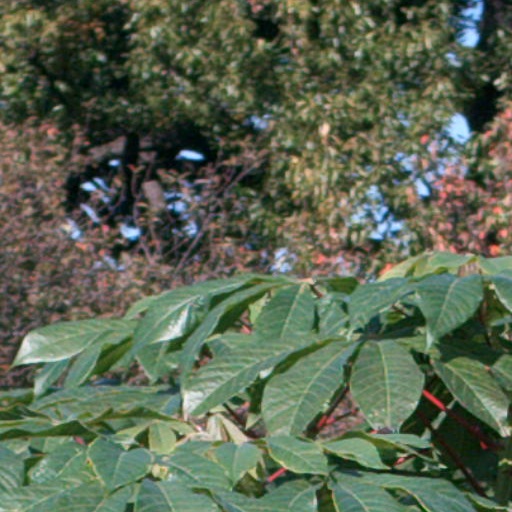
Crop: cassava